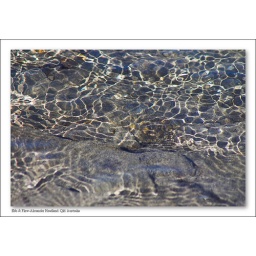
Ebb &amp;amp; Flow of sea water over the rocks at Alexander Headland.Qld. Australia.